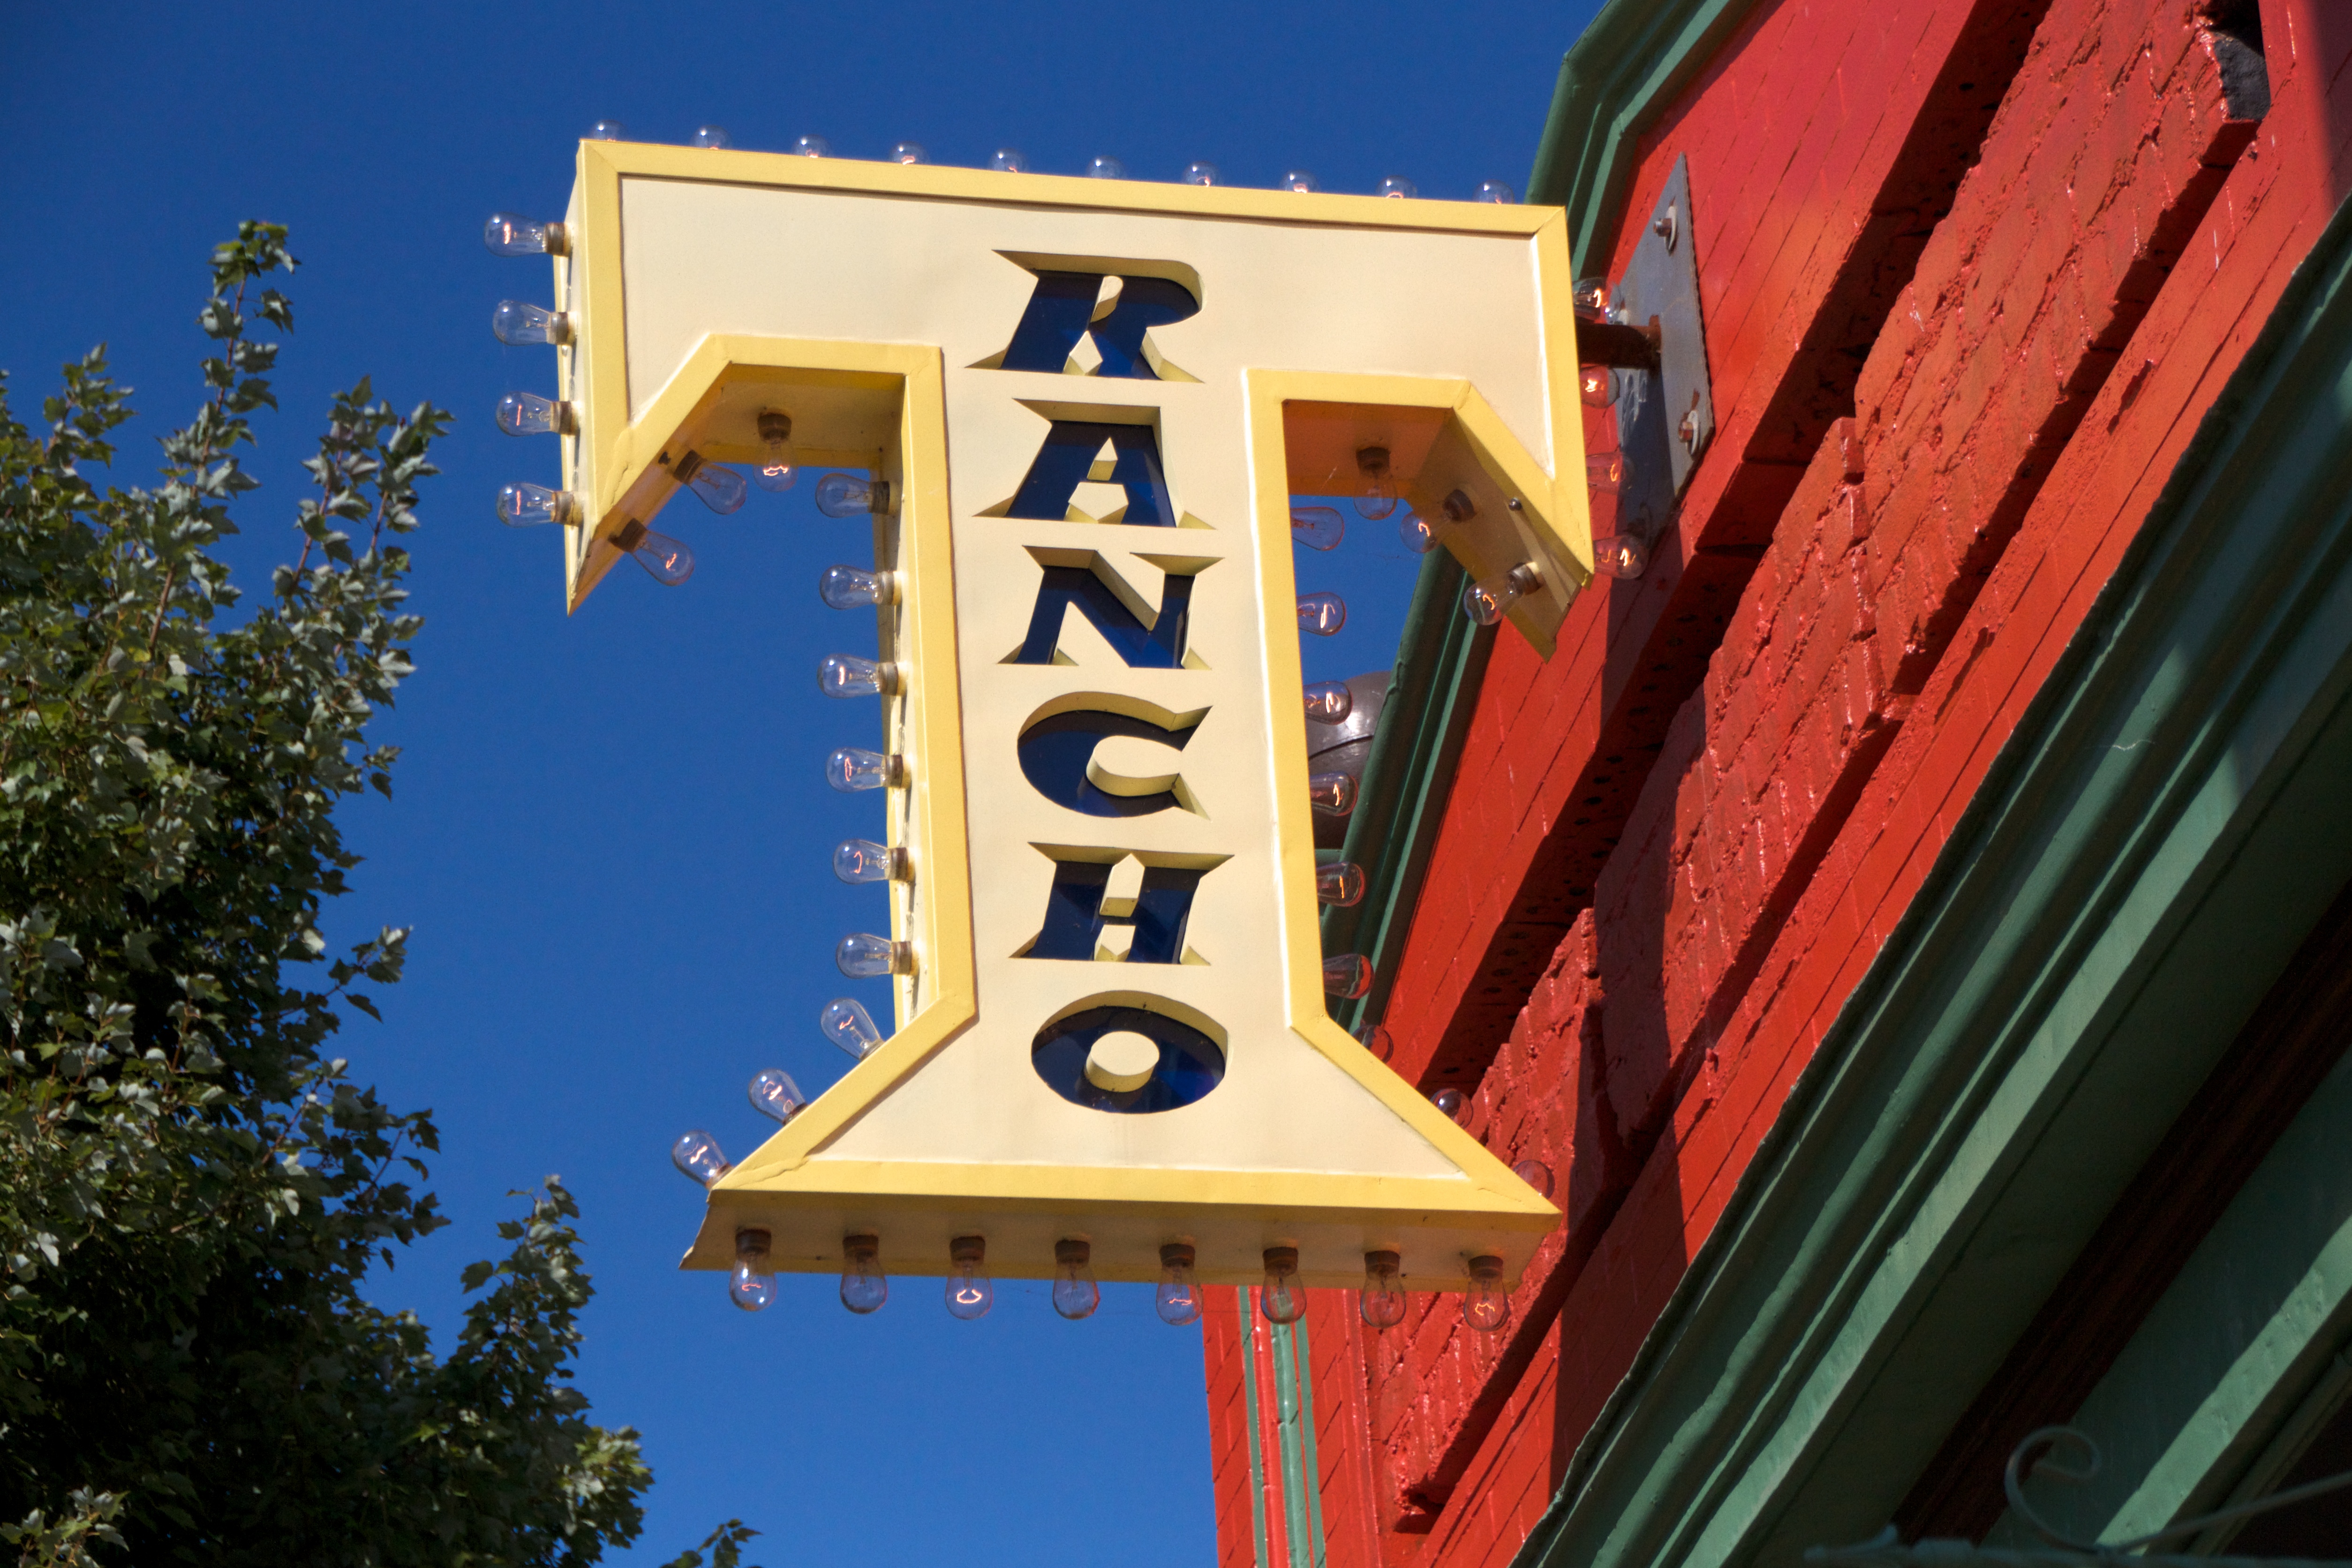
number, sign, street sign, signage, lighting, traffic sign